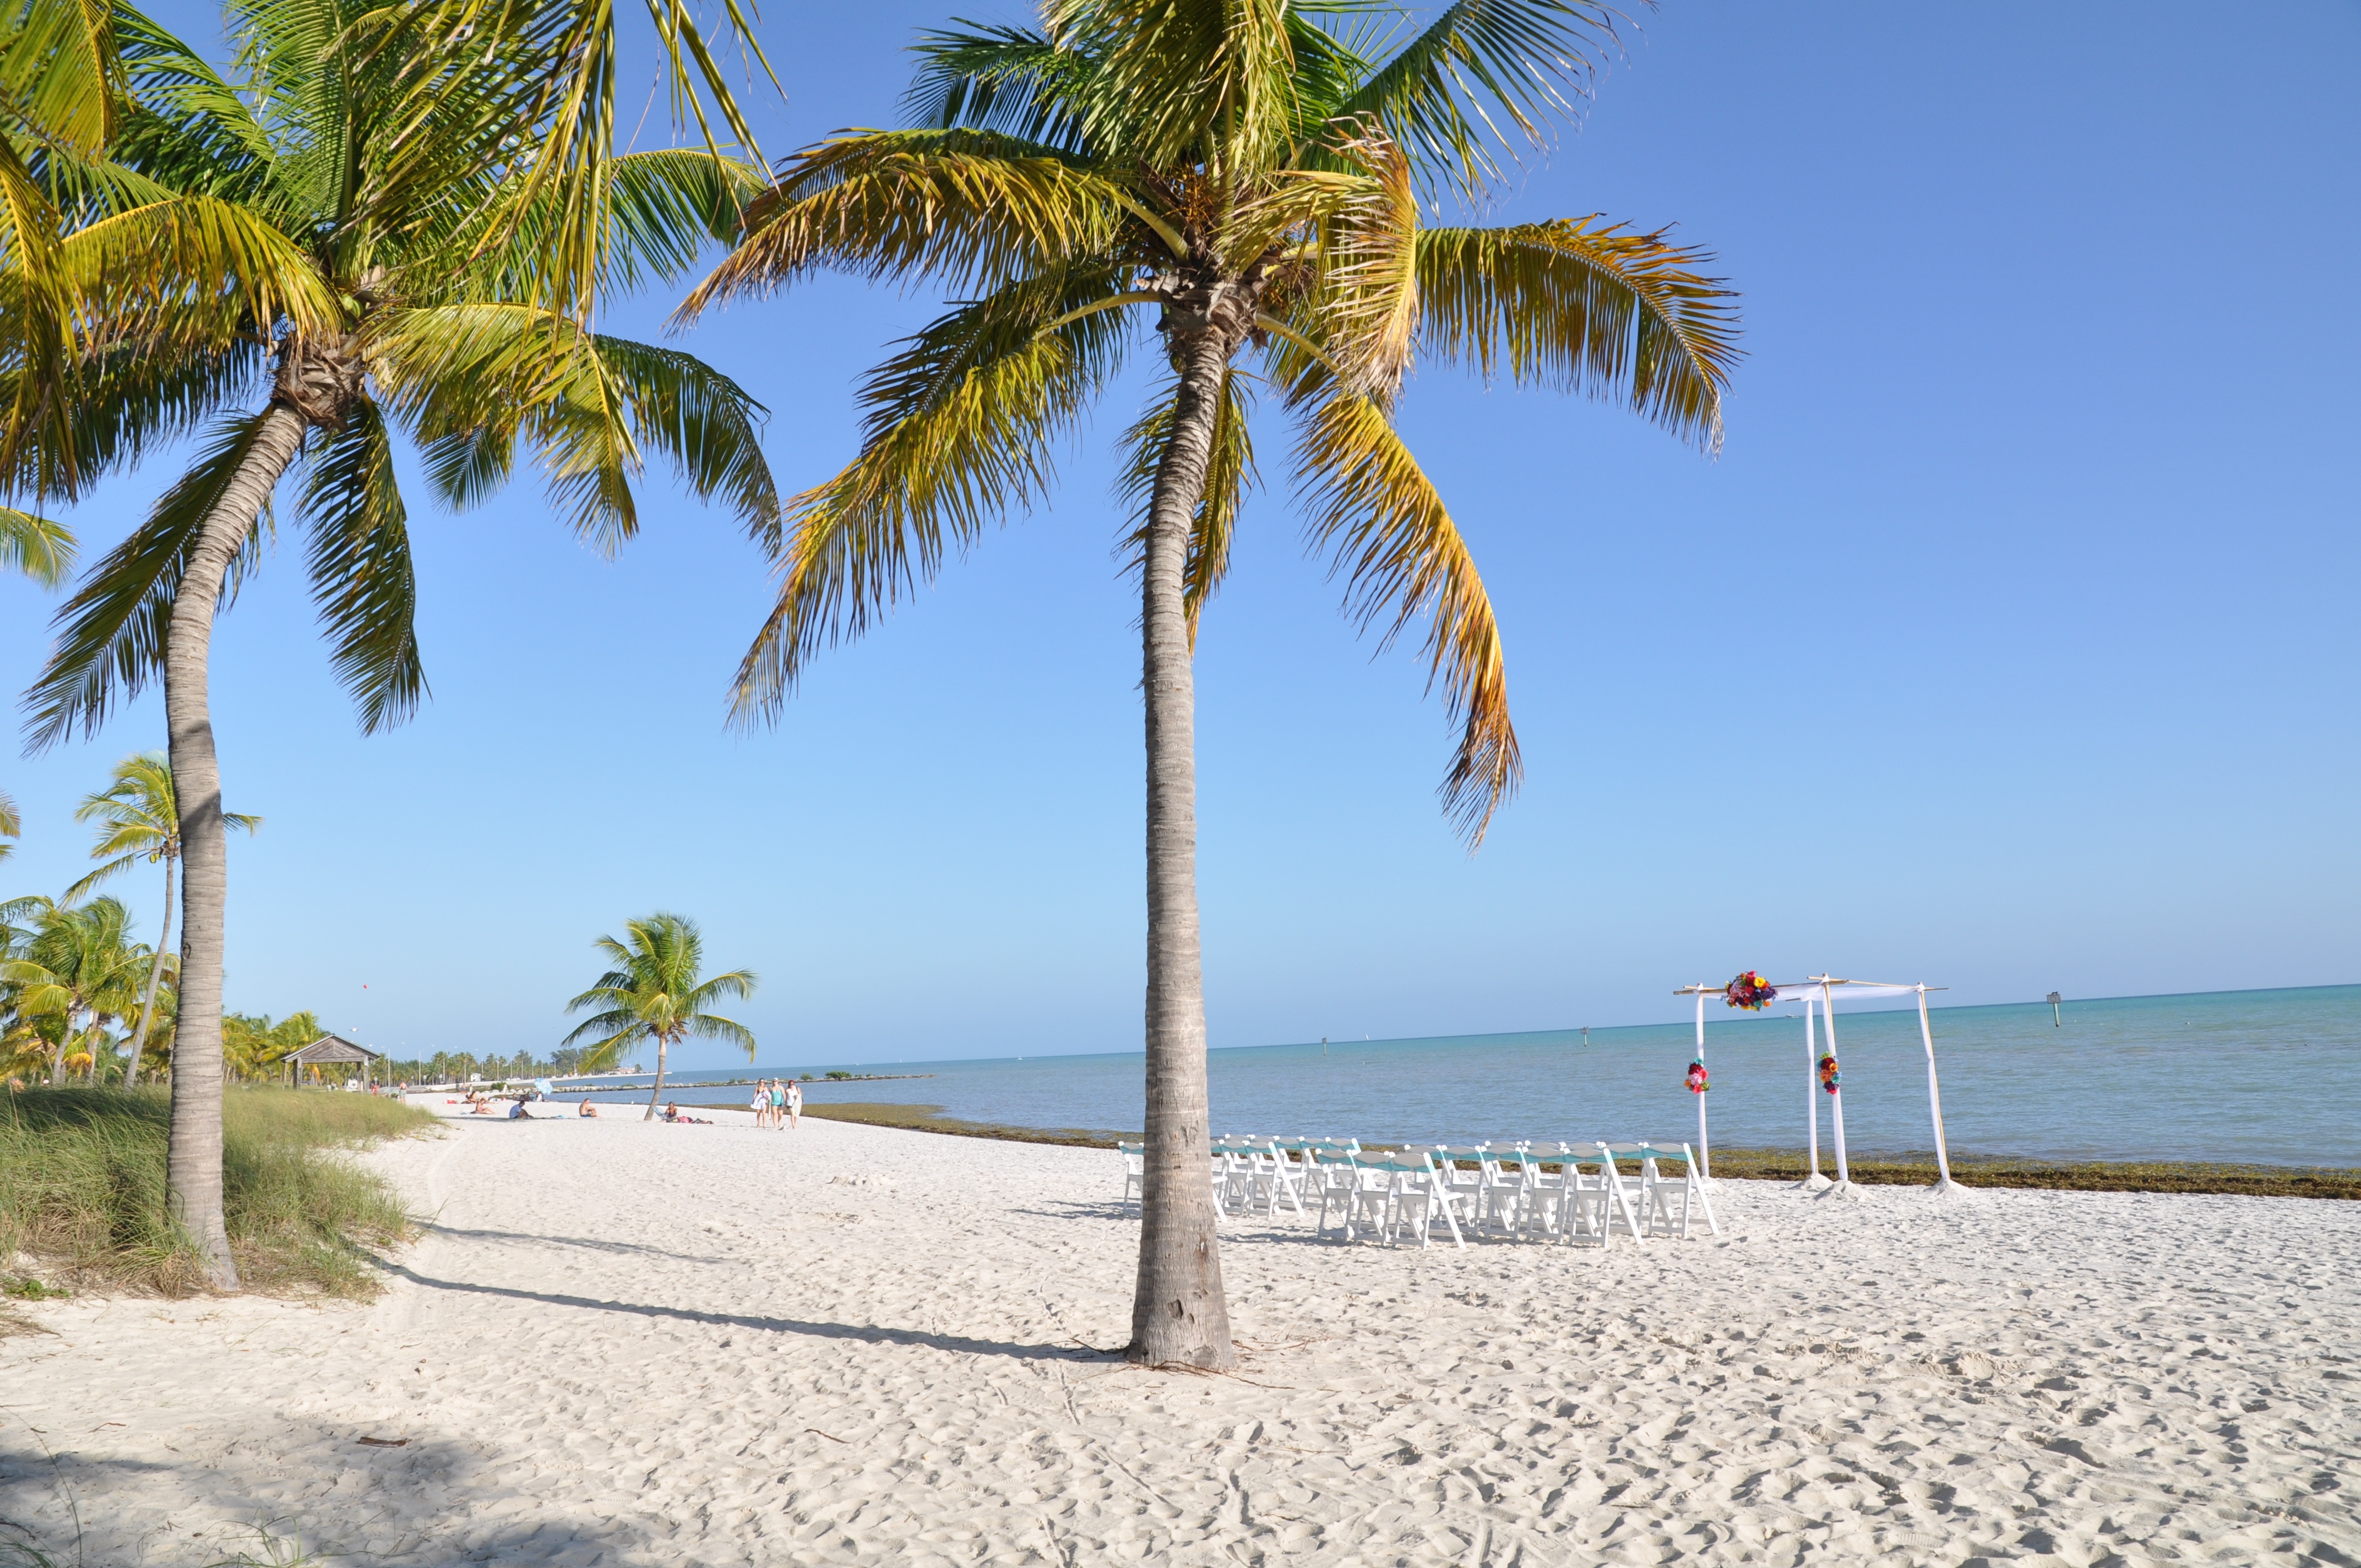
beach, sea, coast, tree, water, sand, ocean, shore, view, walkway, vacation, holiday, bay, rest, wedding, sunbath, body of water, caribbean, tanning, the sun, palm trees, tropics, palma, arecales, palm family